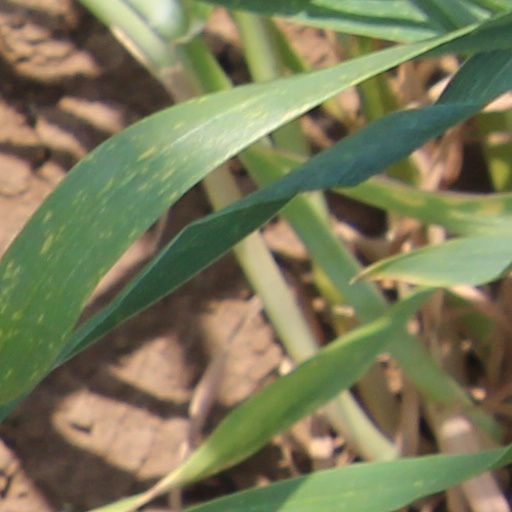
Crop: wheat